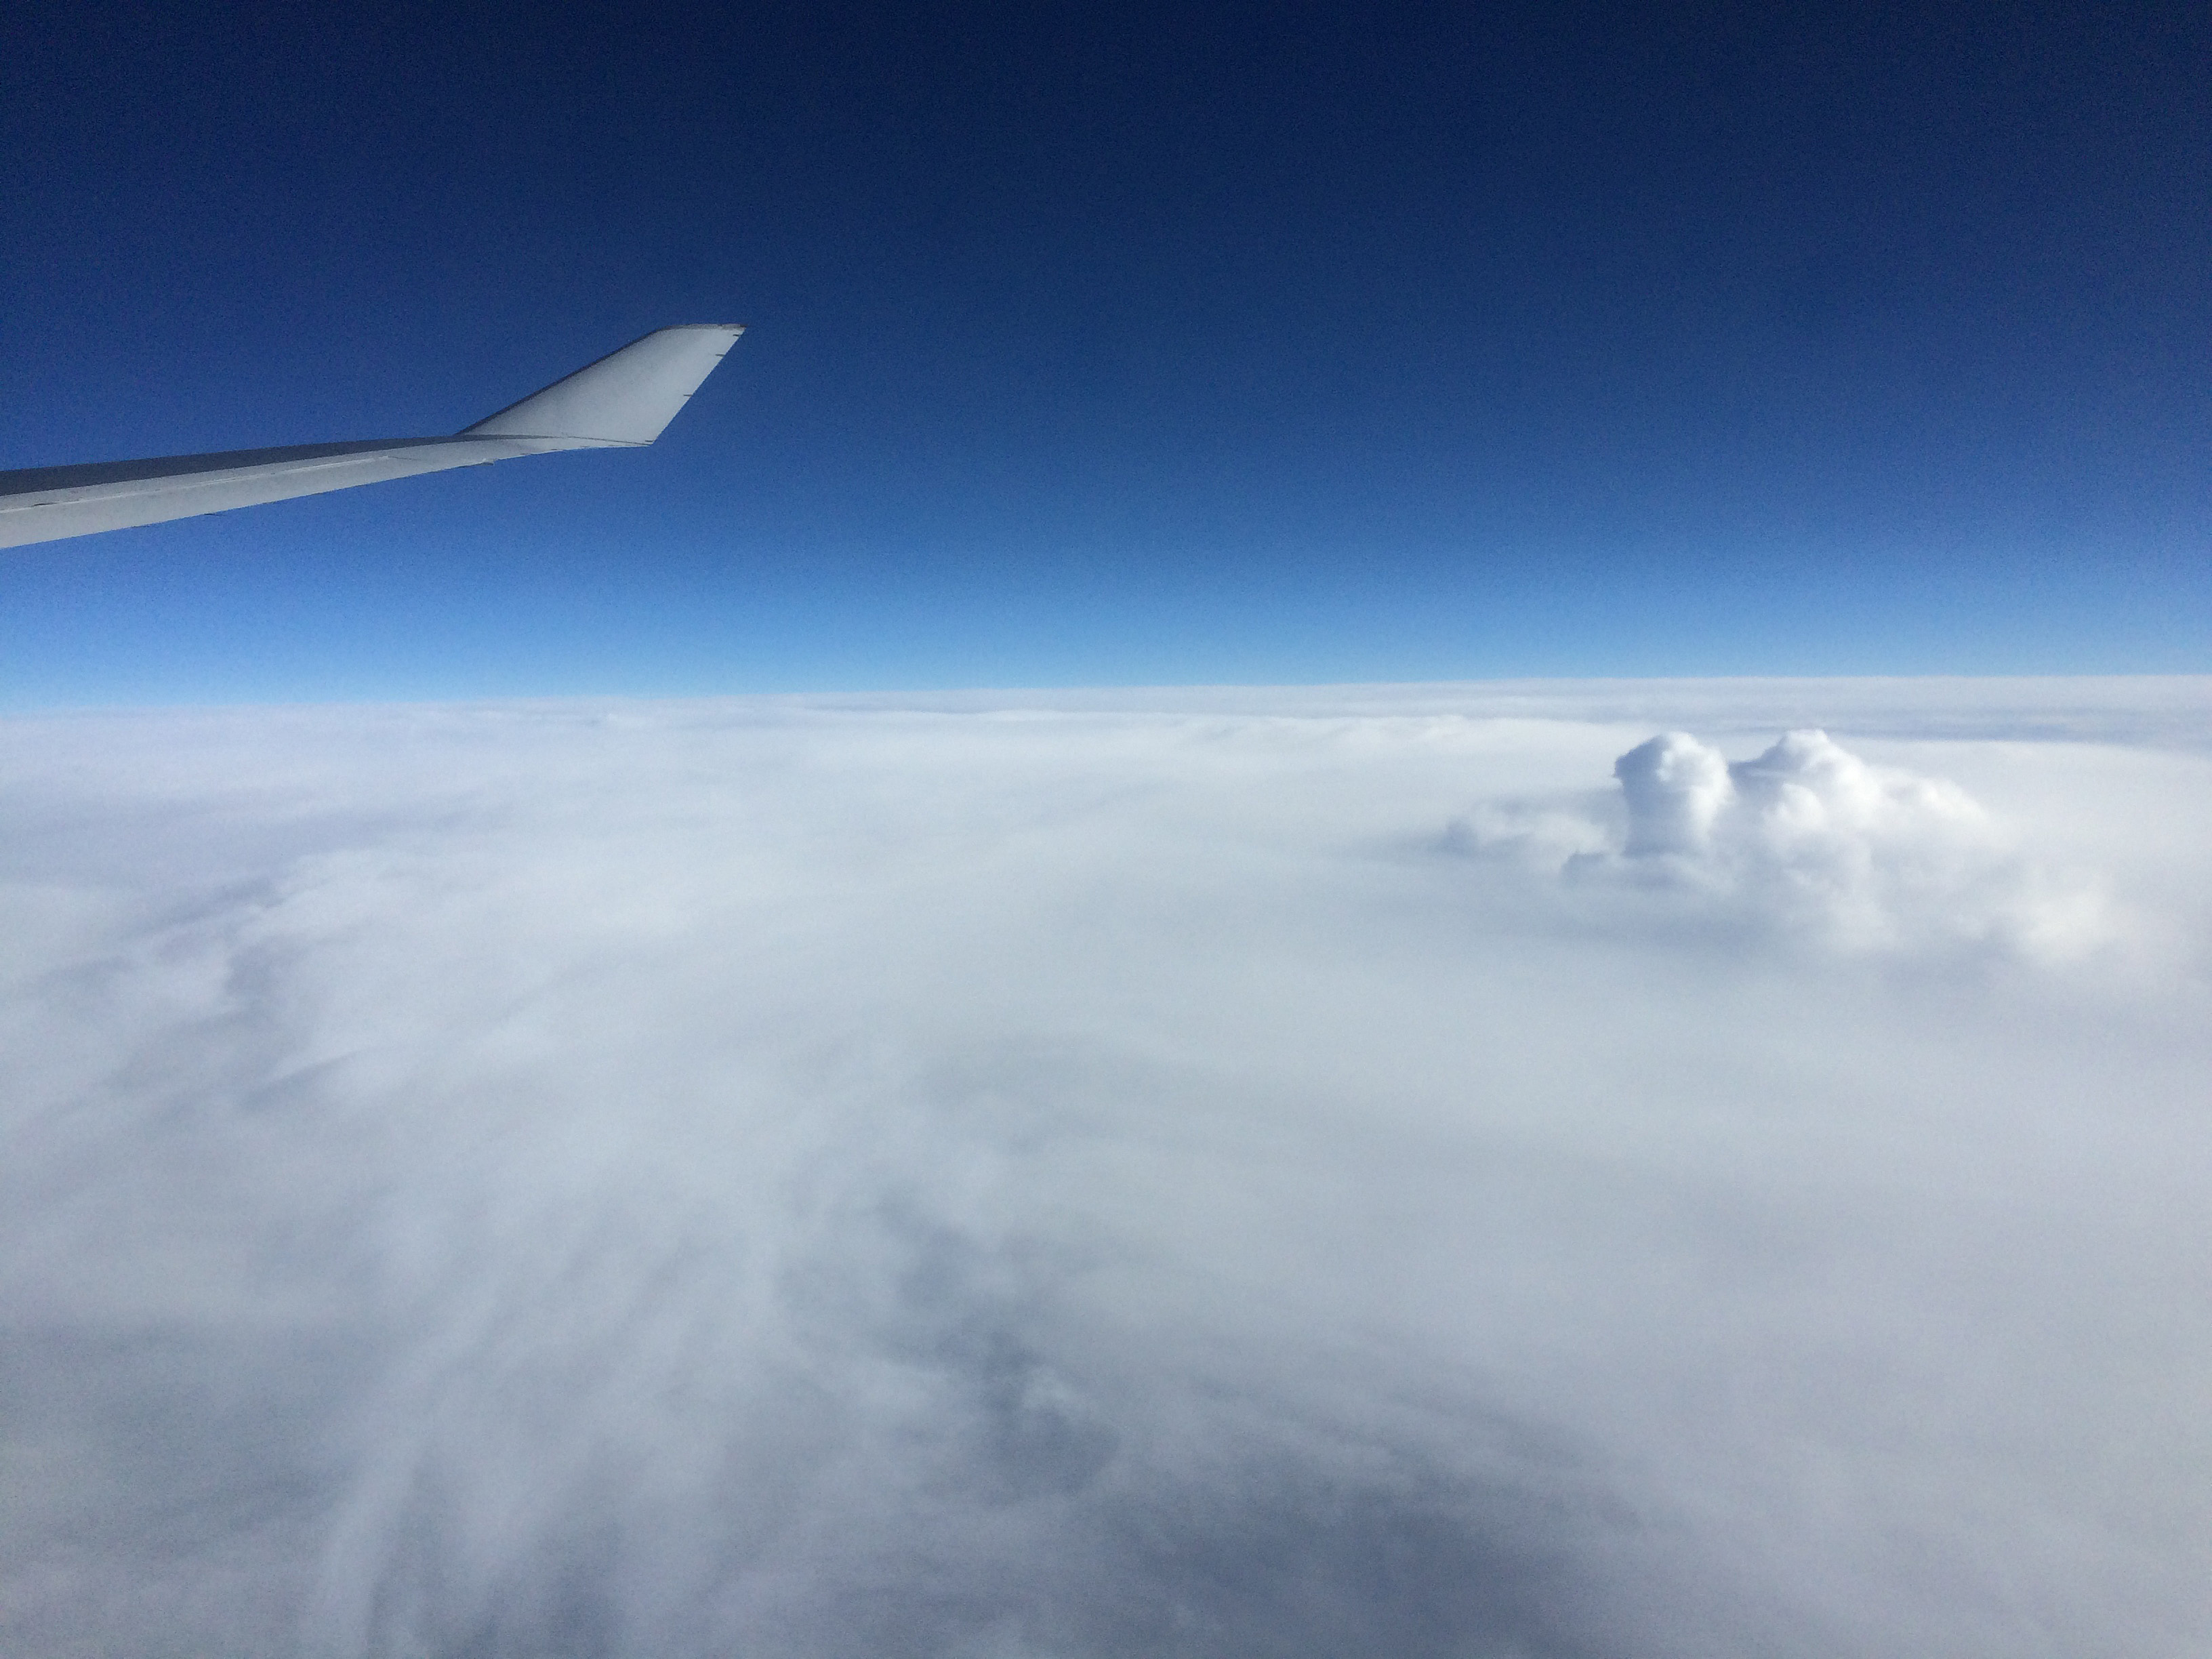
horizon, wing, cloud, sky, atmosphere, airplane, aircraft, vehicle, aviation, flight, clouds, british, boeing, airways, 747, air travel, atmosphere of earth